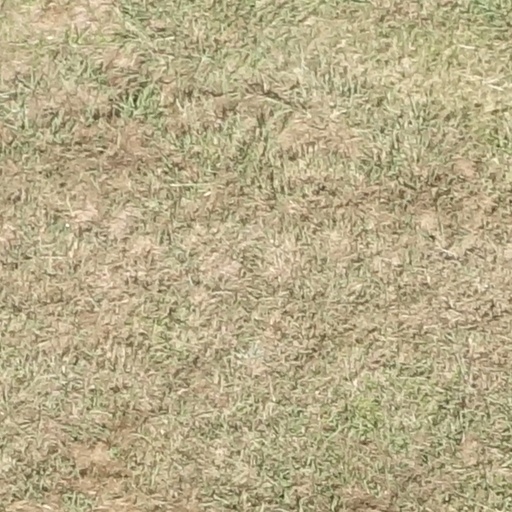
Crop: sorghum